Canton of Geneva

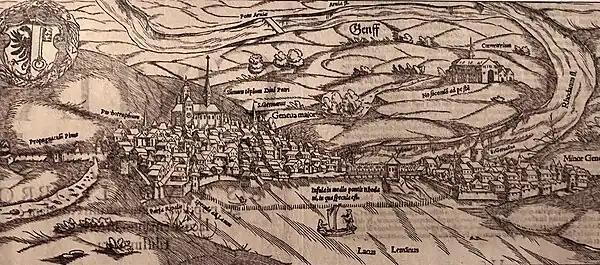
View of Geneva in 1550 from the lake, showing the main city on the hill and the bridge linking it to Saint-Gervais on the right bank of the Rhone river

If the political Edicts brought only minor changes to prior dispositions adopted over the previous decades, the Ecclesiastical Ordinances would revolutionise the organisation of religious institutions. Thus, the creation of the Consistory launches the period that some historians call the "regime of moral terror" with numerous prohibitions that were severely applied, such as in the sentencing to the pyre of theologian and doctor Michael Servetus in 1553 for heresy, or the marginalisation of ancient, pro-Bernese and anti-French bourgeois families in 1555. The removal of this last opposition, marked the end of Geneva's distinctive identity founded on the memory of the fights for independence and conviviality practices that Calvin could not tolerate.